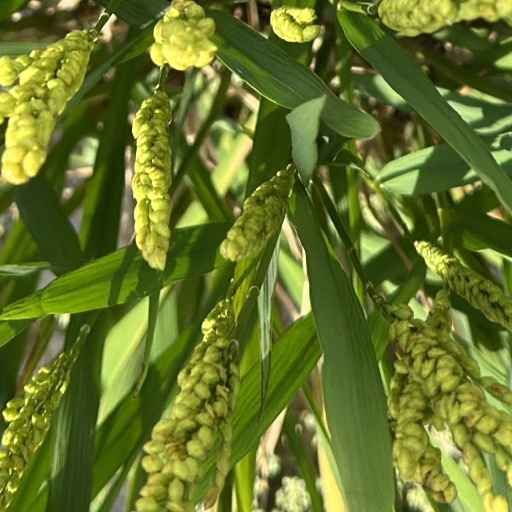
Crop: rice